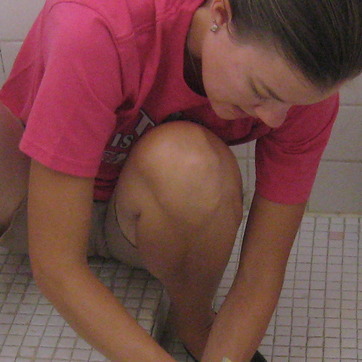
Material: skin